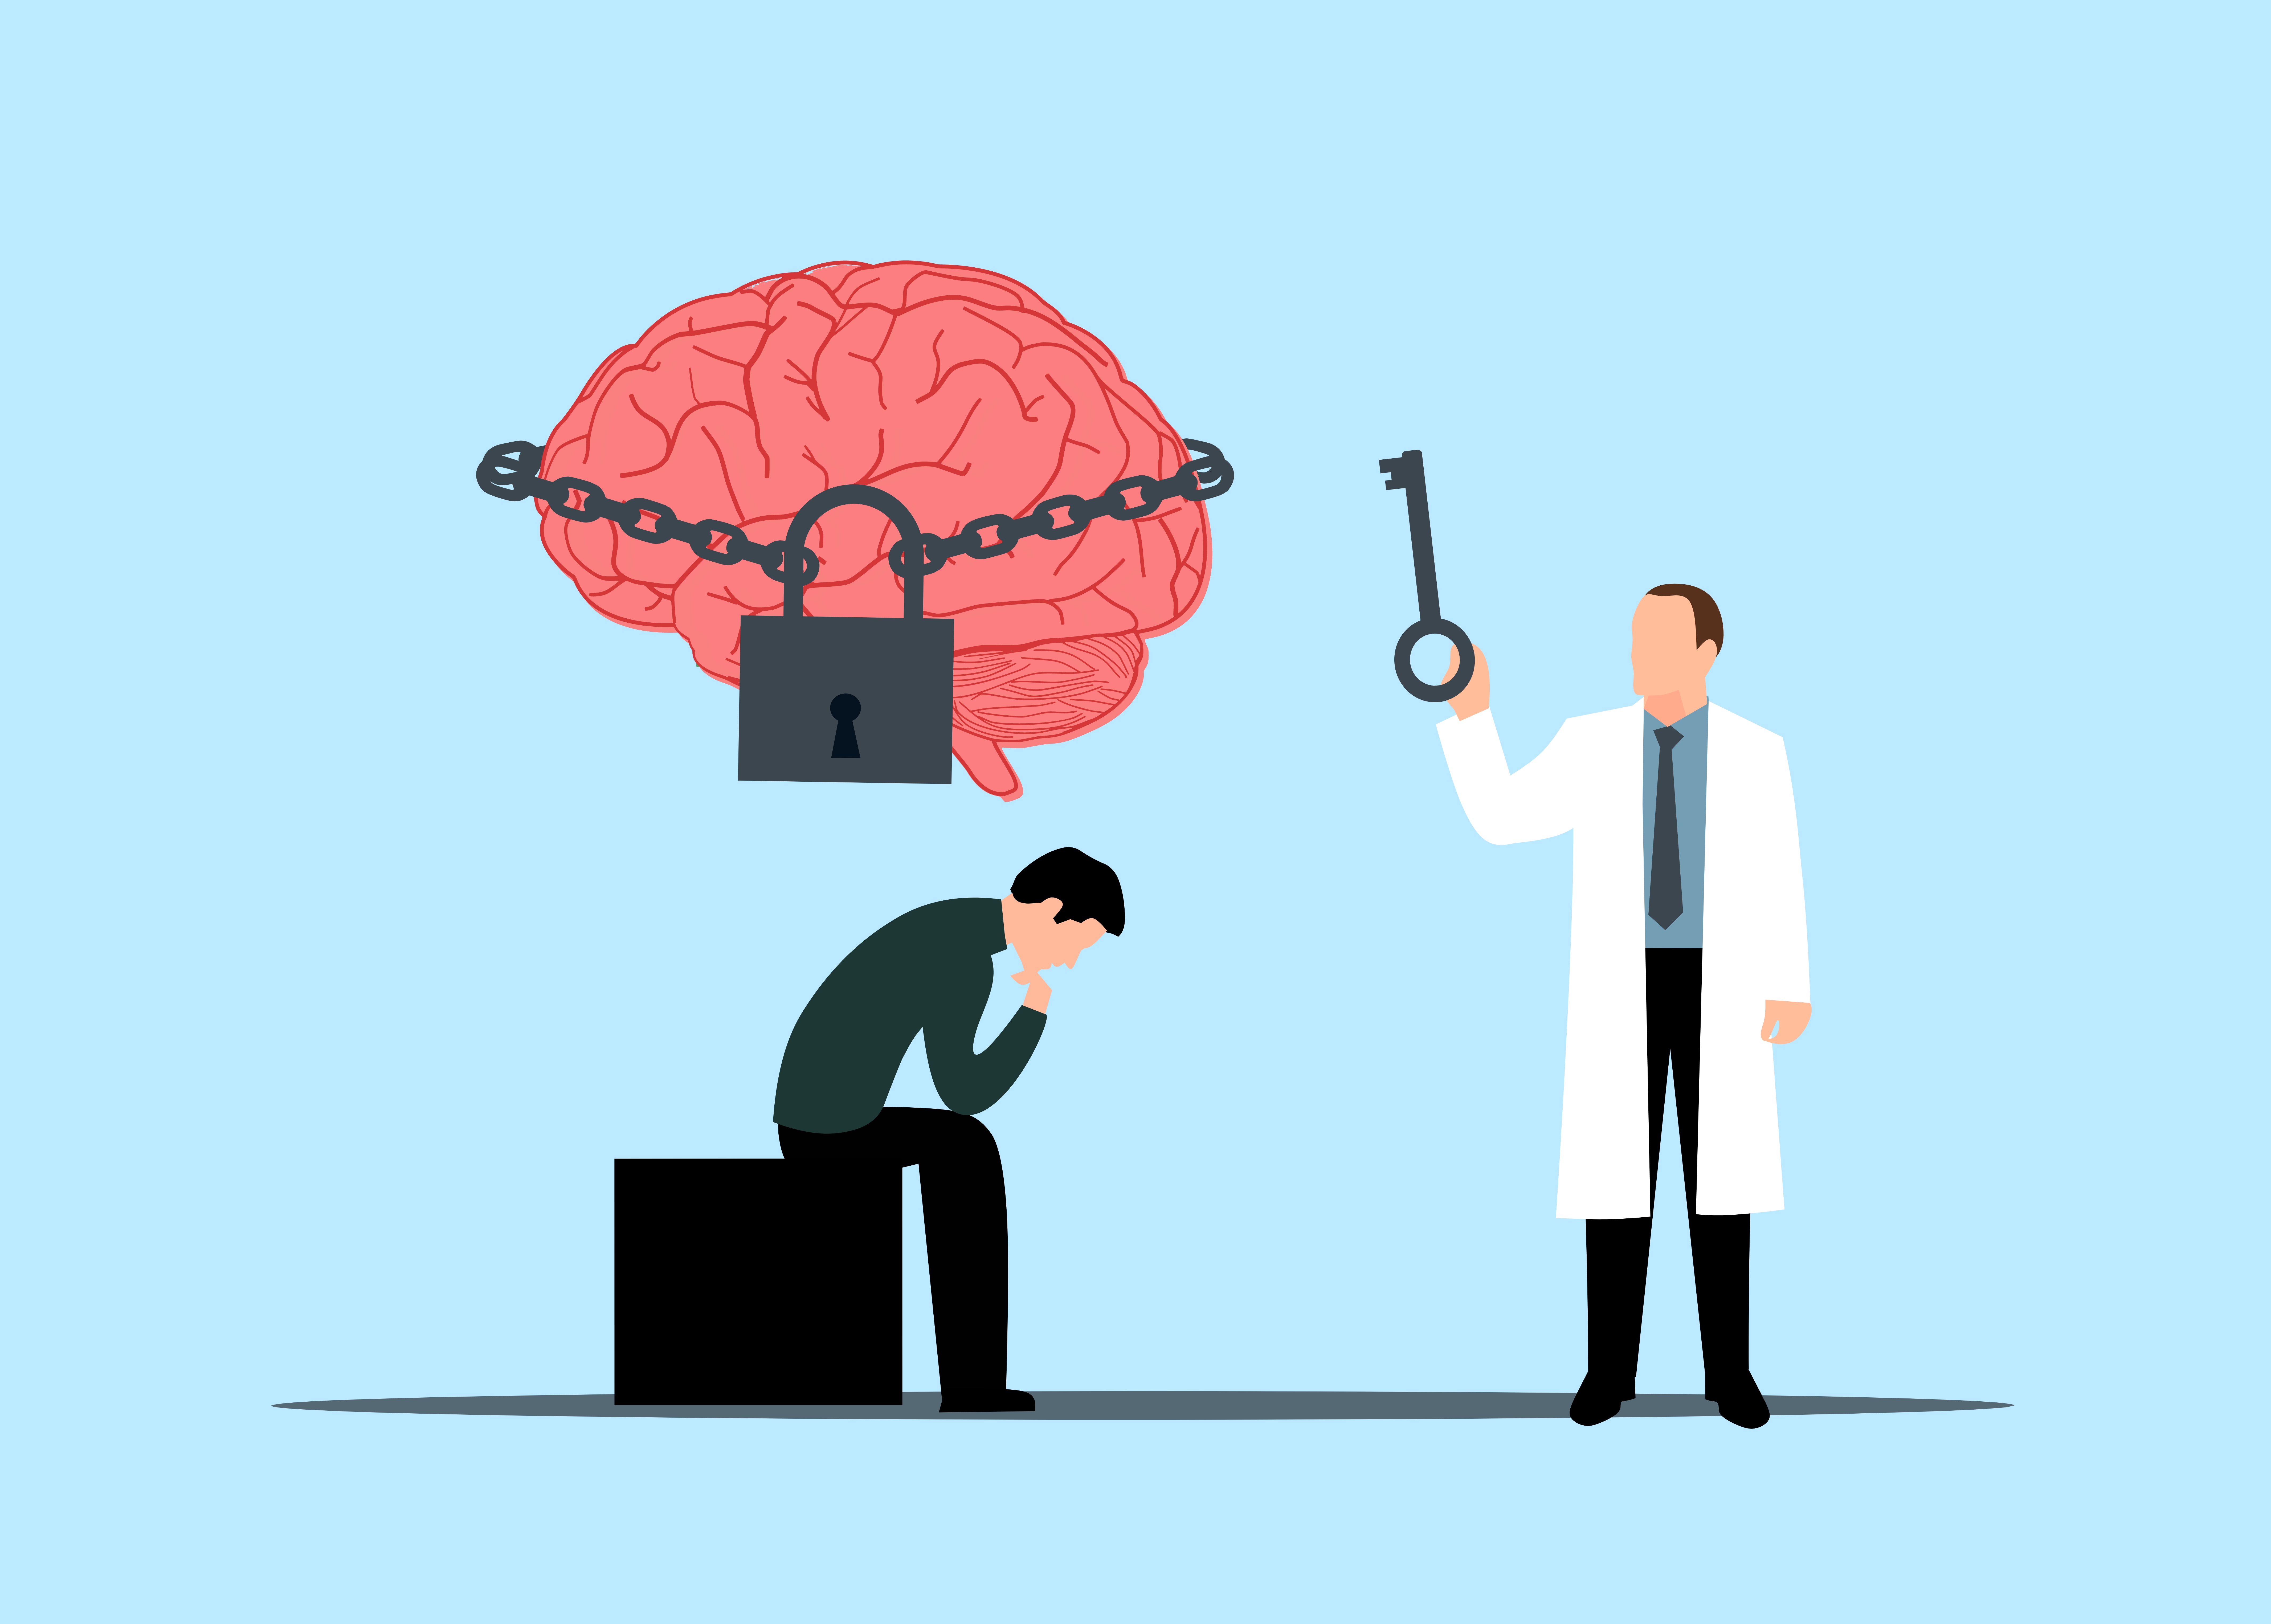
brain, trauma, key, mental, health, mind, psychologist, psychology, unlock, locked, help, access, counselling, advice, therapist, counsel, counselor, patient, cartoon, sad, depression, sadness, unhappy, arm, human body, gesture, font, sharing, art, illustration, event, graphics, conversation, happy, job, brand, graphic design, collaboration, clip art, animation, diagram, employment